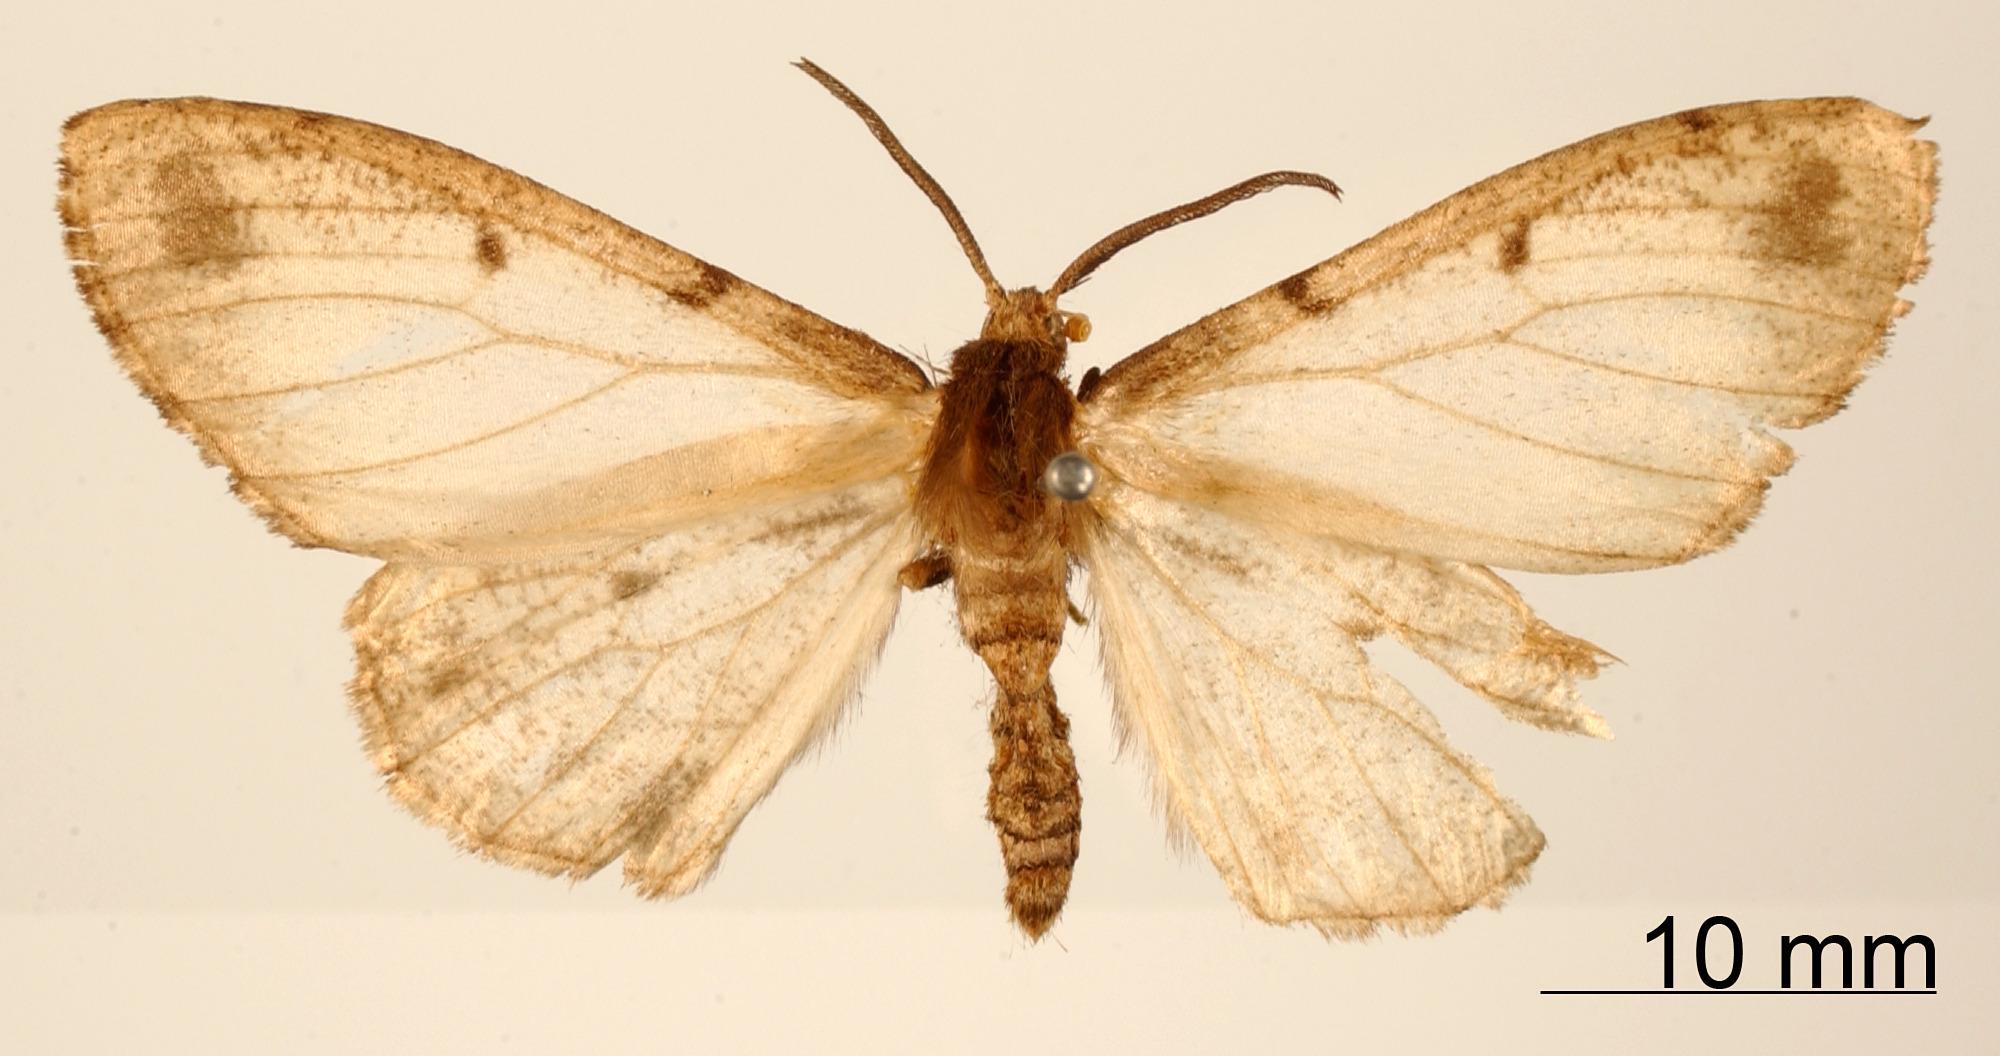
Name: Nipteria subplagiata
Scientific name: Nipteria subplagiata Dognin, 1908
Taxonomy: Animalia, Arthropoda, Insecta, Lepidoptera, Geometridae, Ennominae
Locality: Huancabamba, Peru, Peru